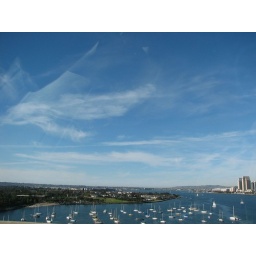
Crossing the bridge towards Colorado Island_cloud bird in the sky!!